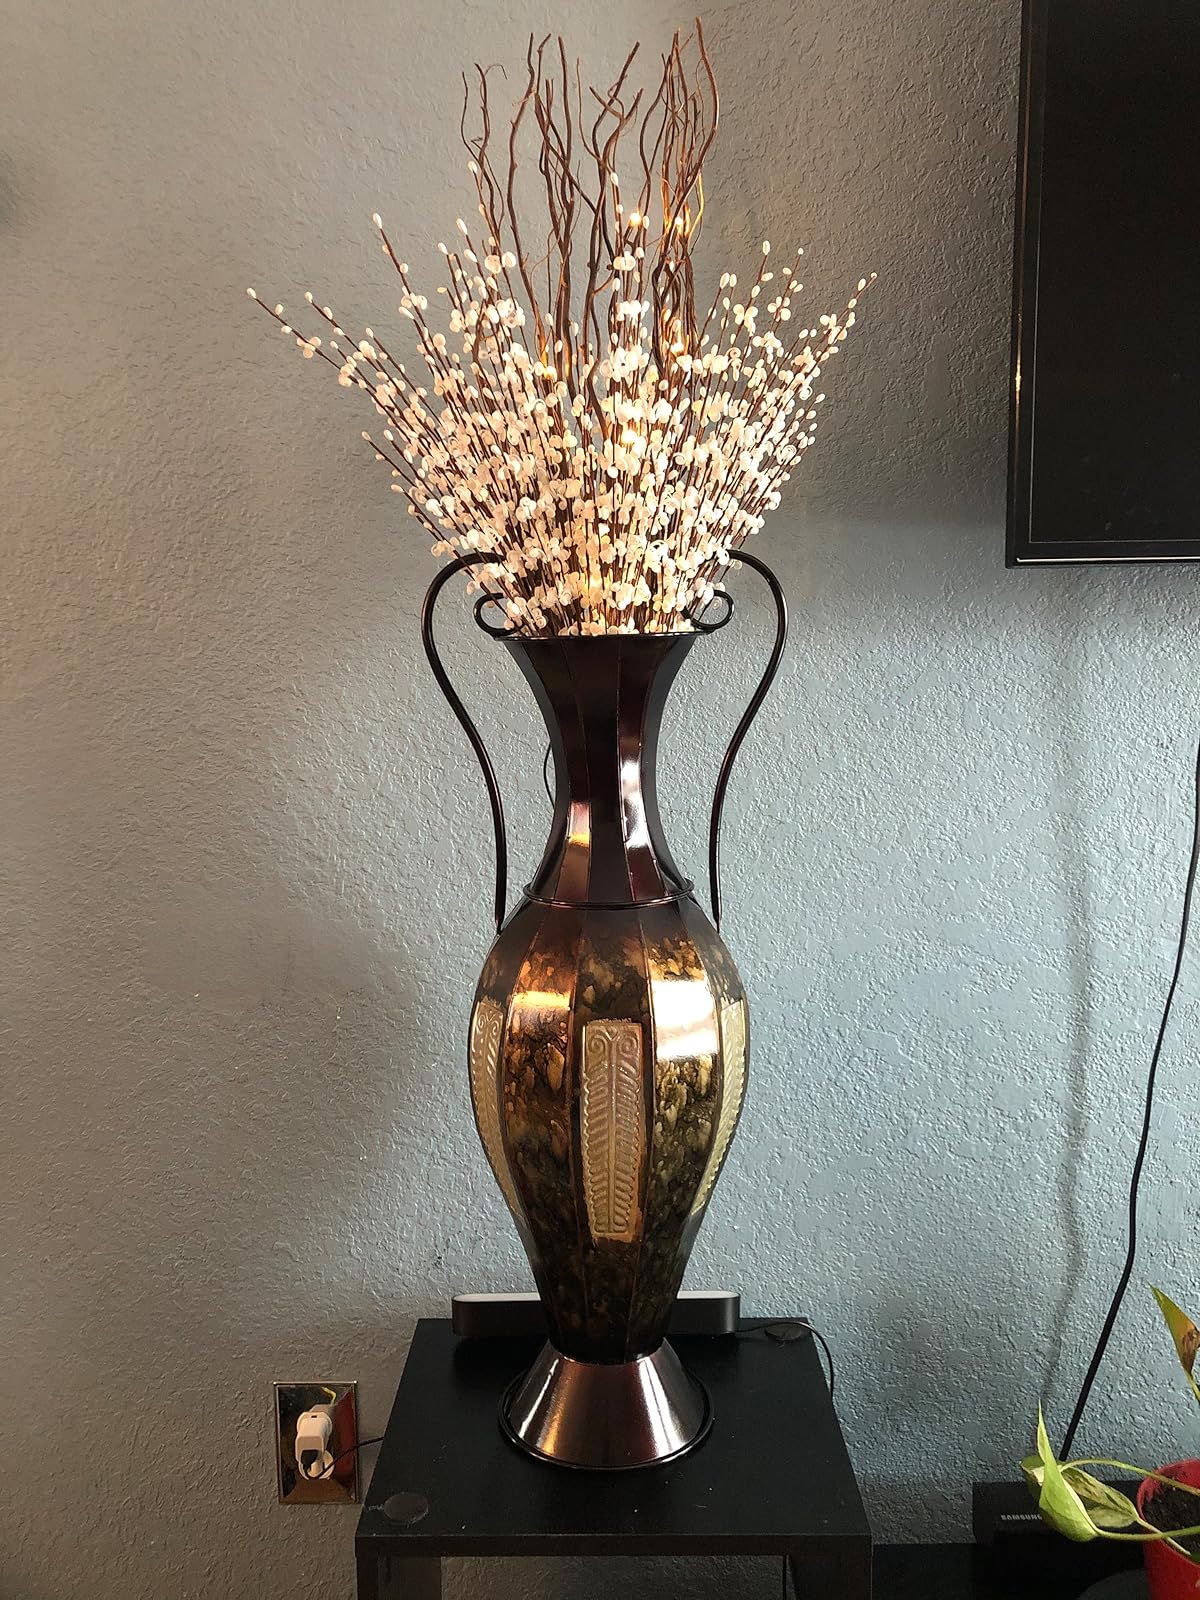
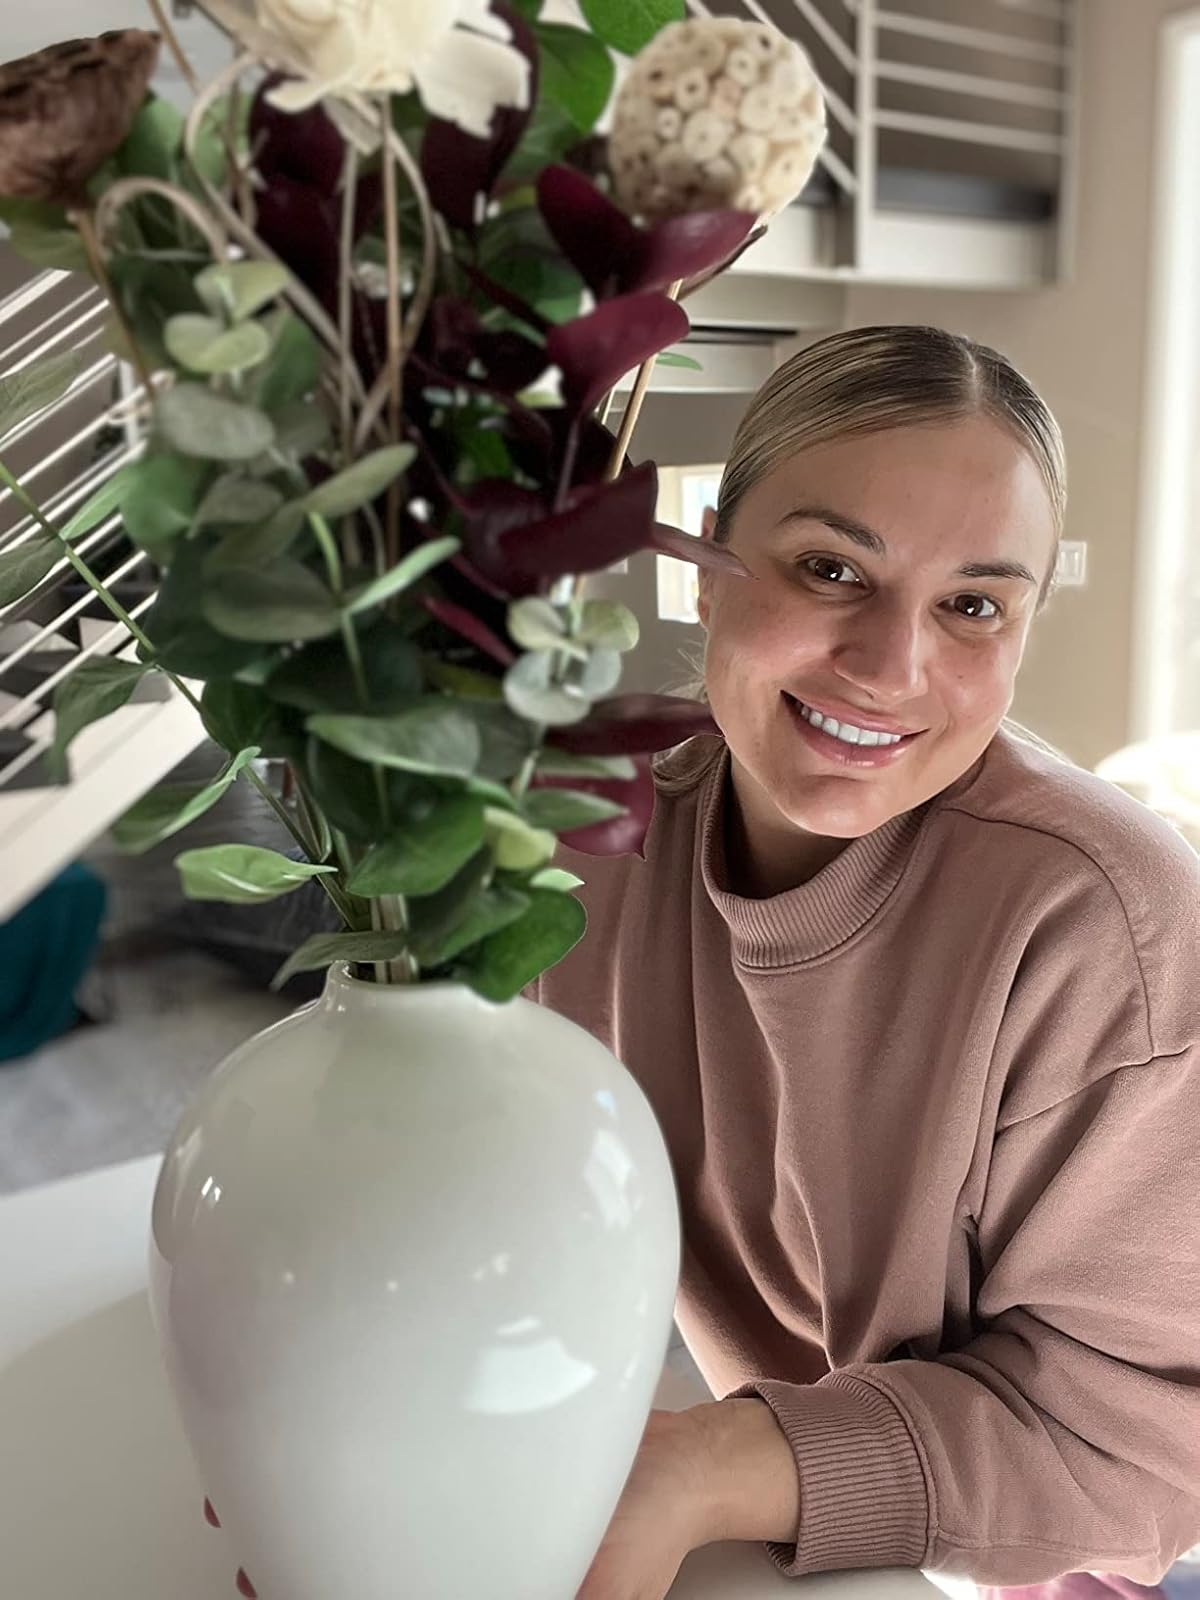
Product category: vase
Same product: no